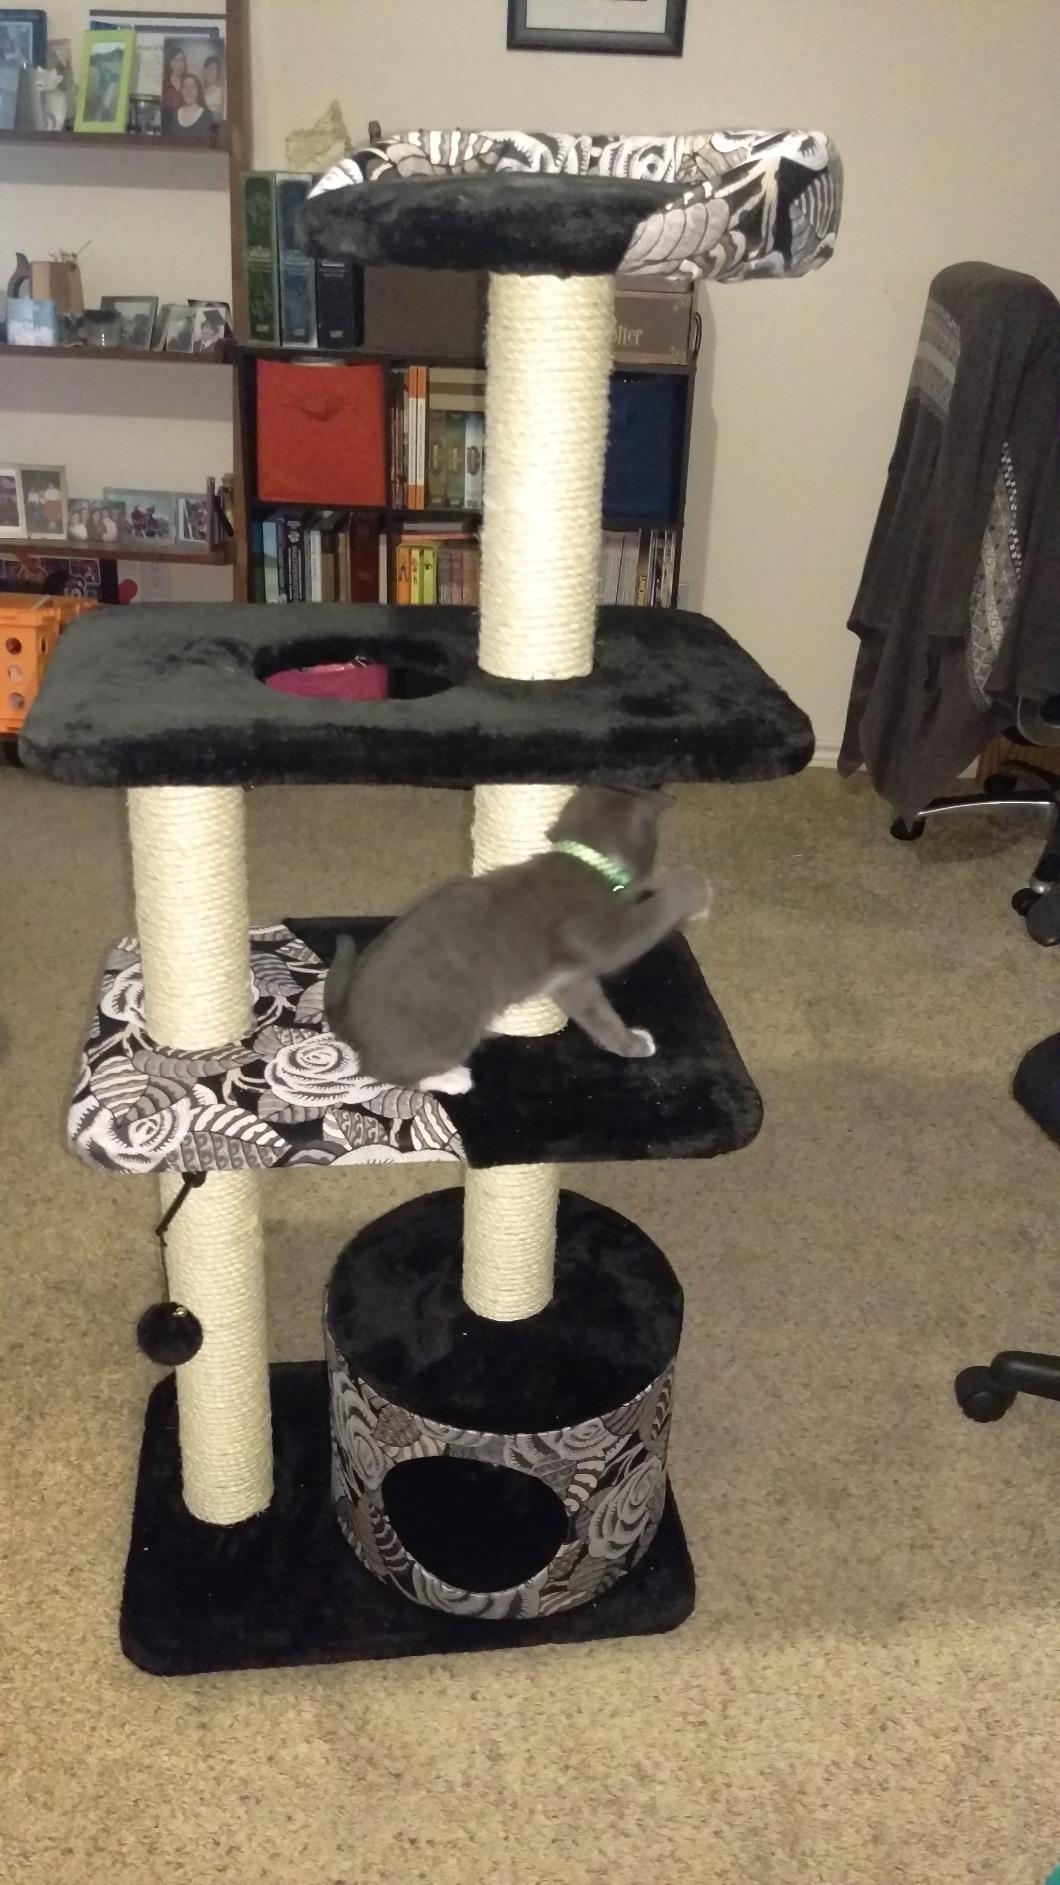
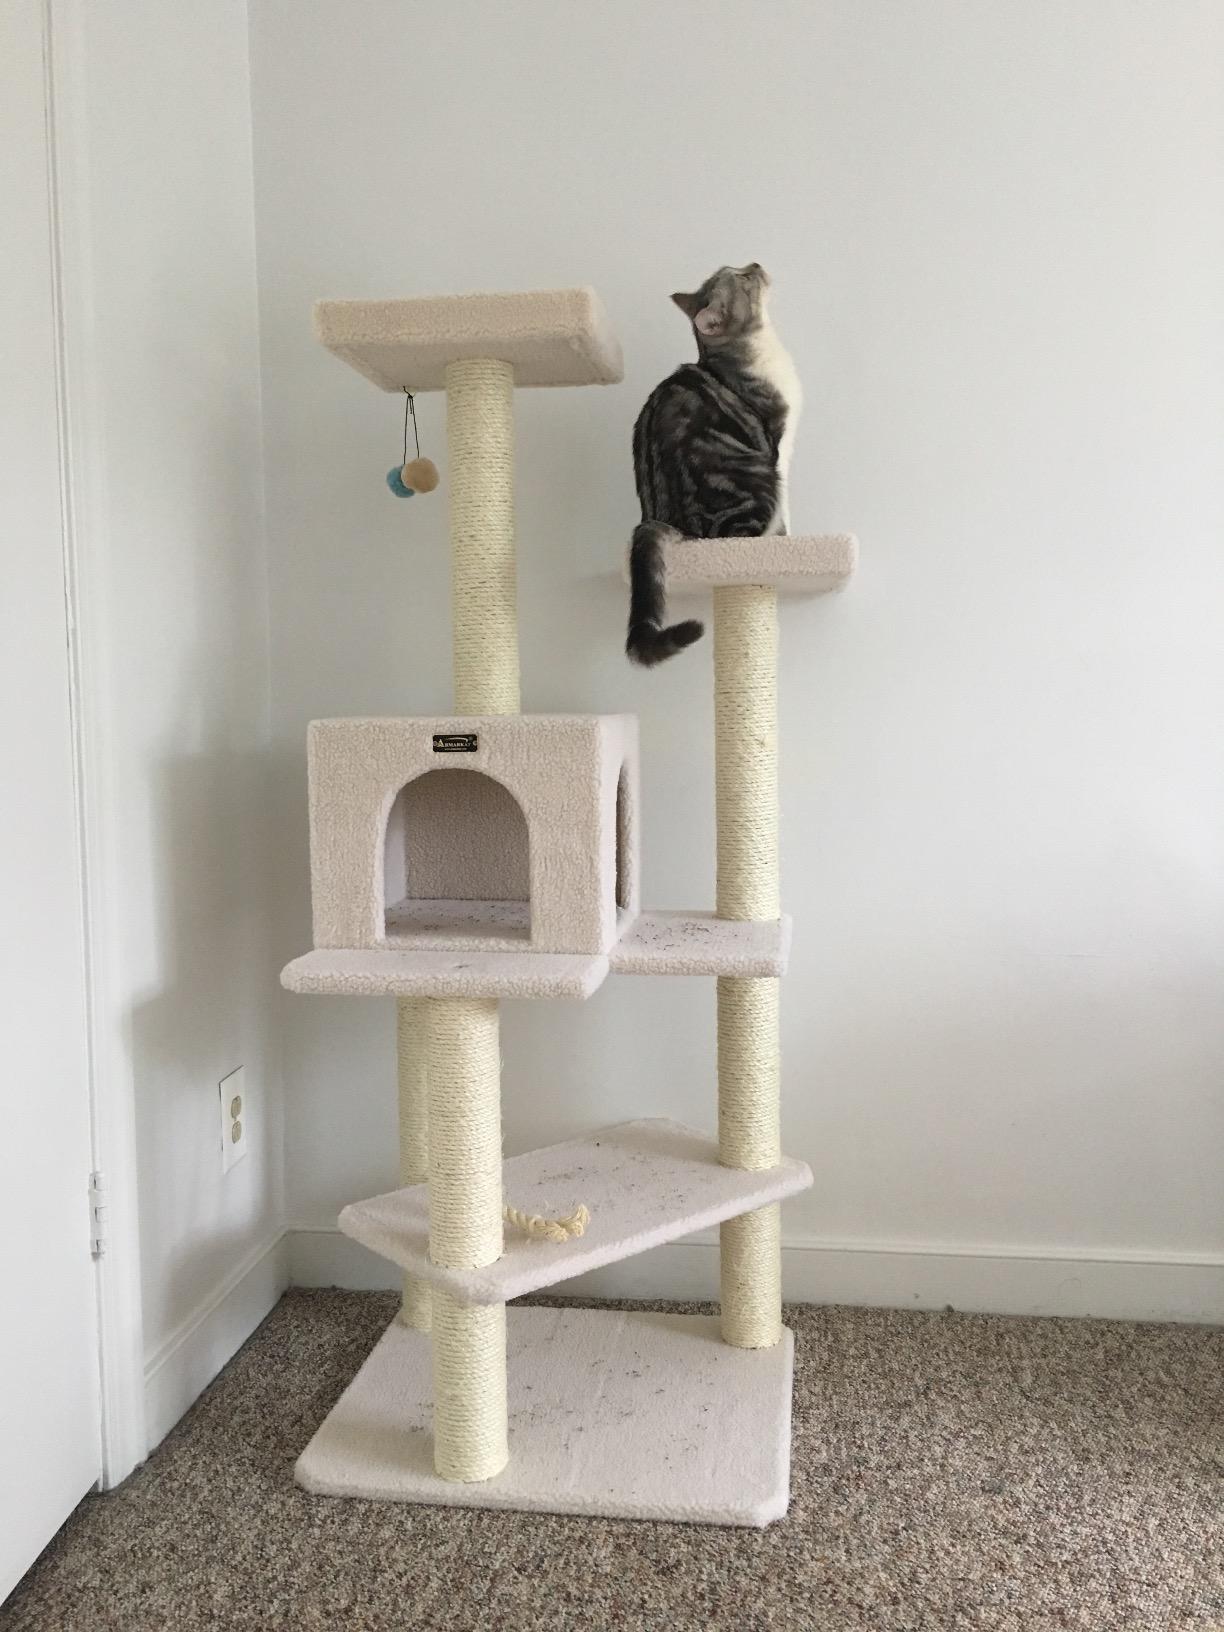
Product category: items_cat tree
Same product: no